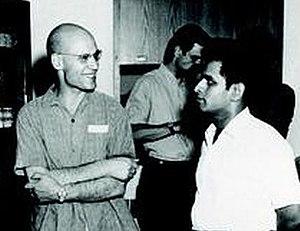
Shreeram Shankar Abhyankar est un mathématicien indo-américain connu pour ses contributions en géométrie algébrique. Il est célèbre en particulier pour sa conjecture de 1957 en théorie des groupes finis, résolue en 1994 par Michel Raynaud et David Harbater. Ses derniers travaux se situaient en géométrie algébrique effective et algorithmique.